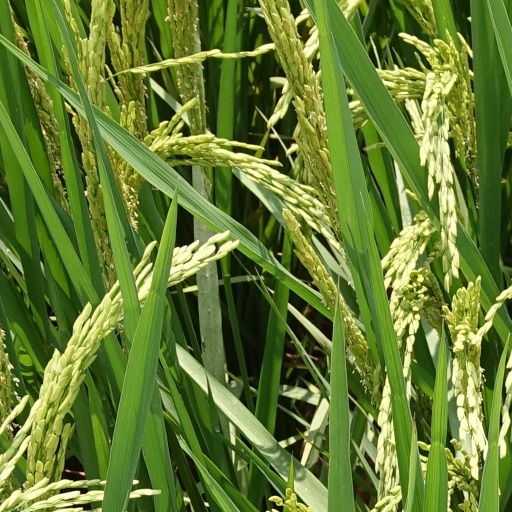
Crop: rice